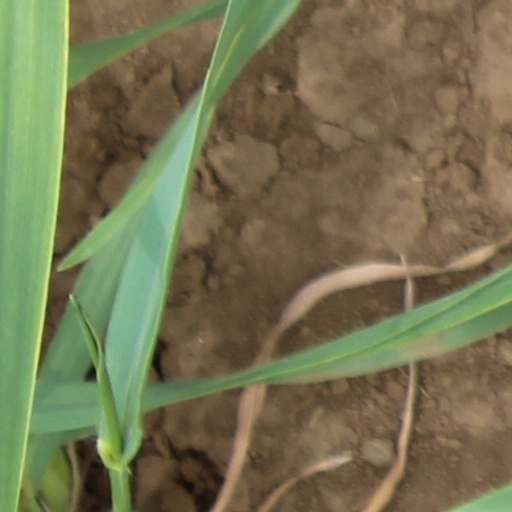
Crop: wheat